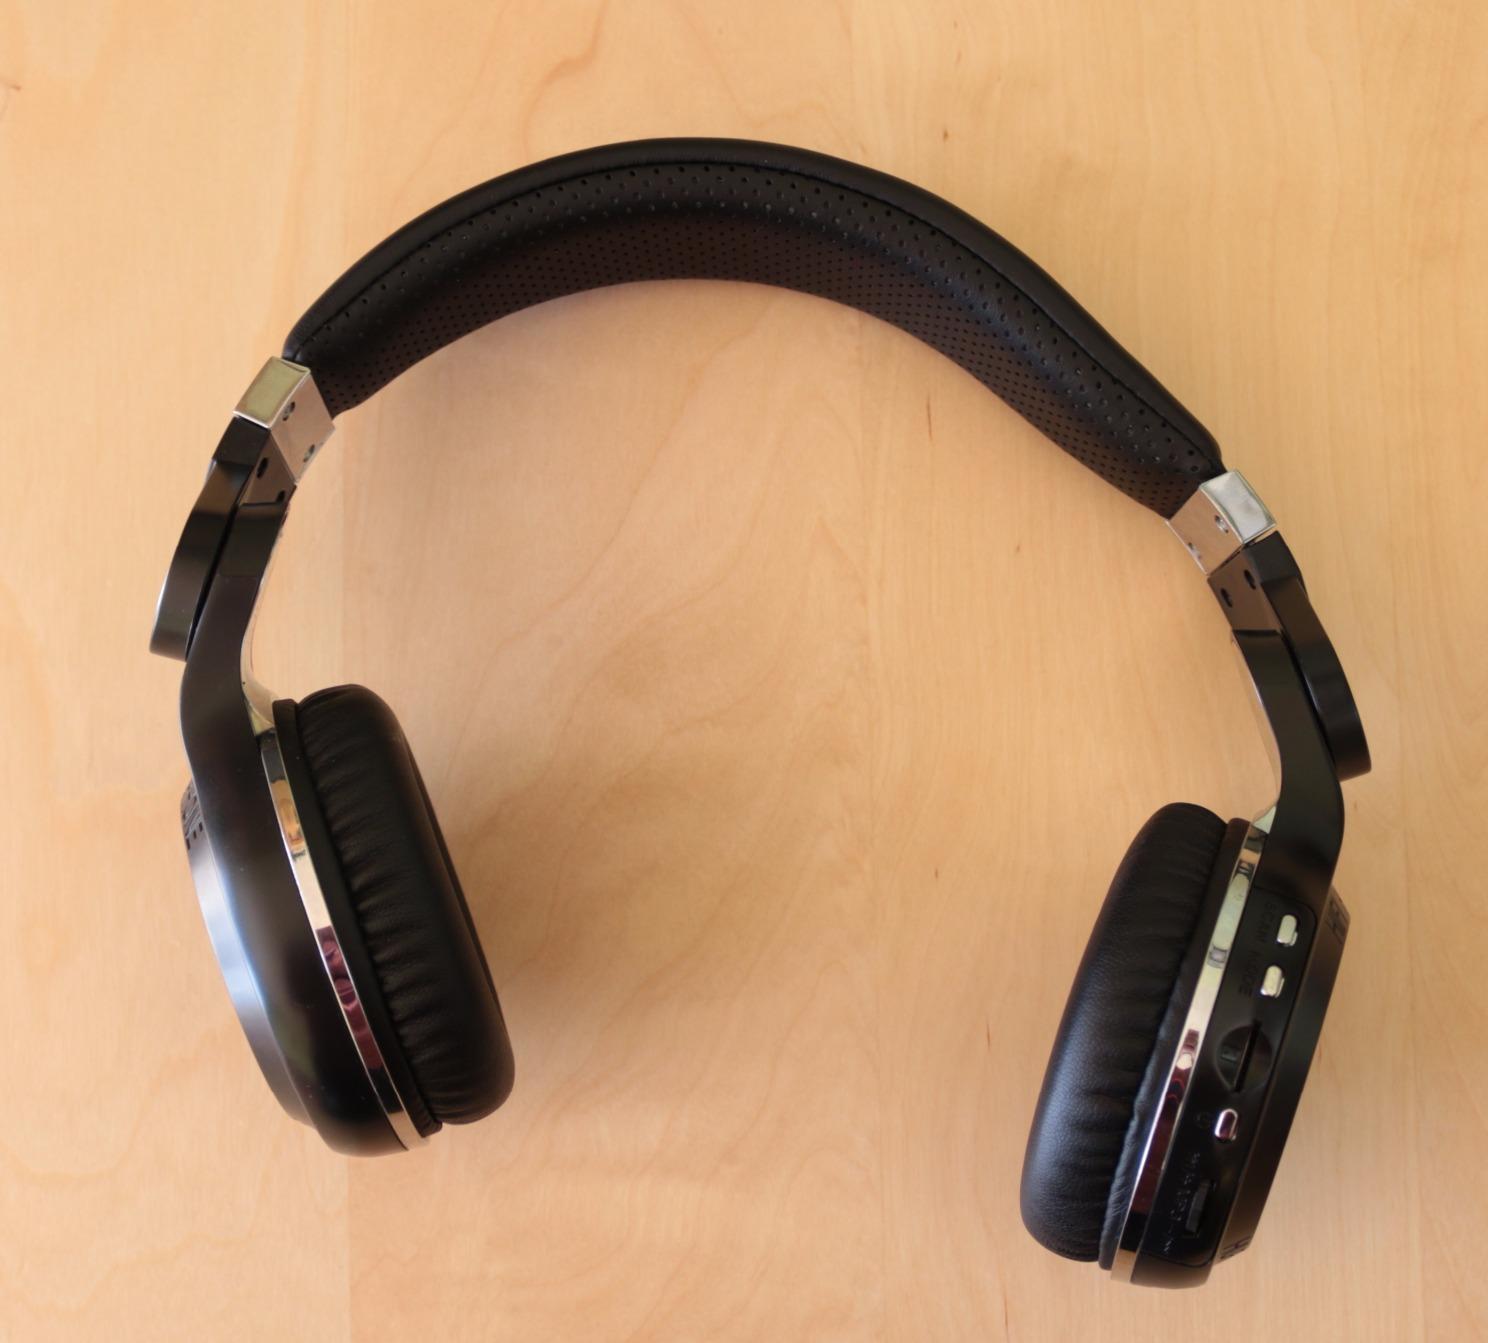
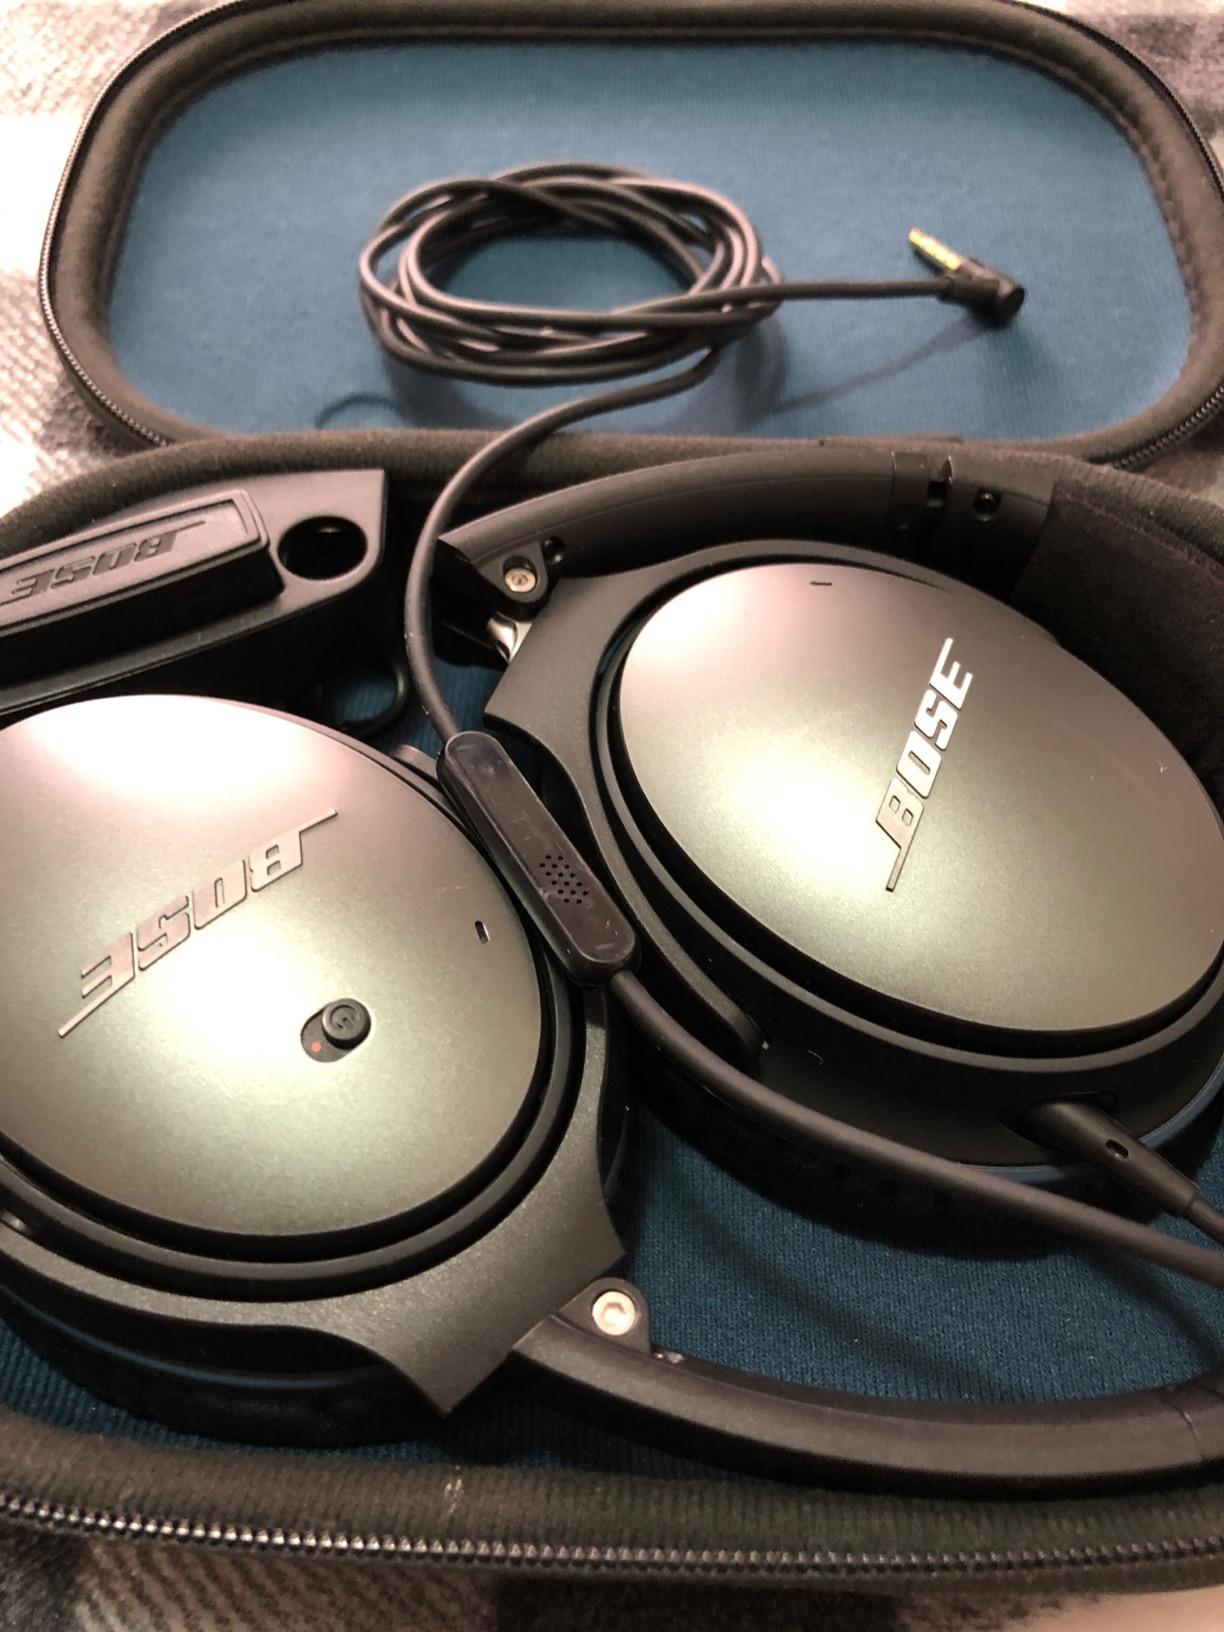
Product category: headphones
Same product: no